Tecnam

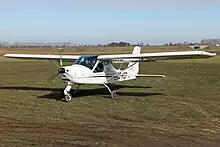
Tecnam P92, the company's first aircraft

Luigi and Giovanni Pascale founded Costruzioni Aeronautiche TECNAM S.p.A. in 1986, following their departure from Partenavia. Initially established as a subcontractor, Tecnam began its operations in modest premises in Naples, producing fuselages for the Partenavia P.68.